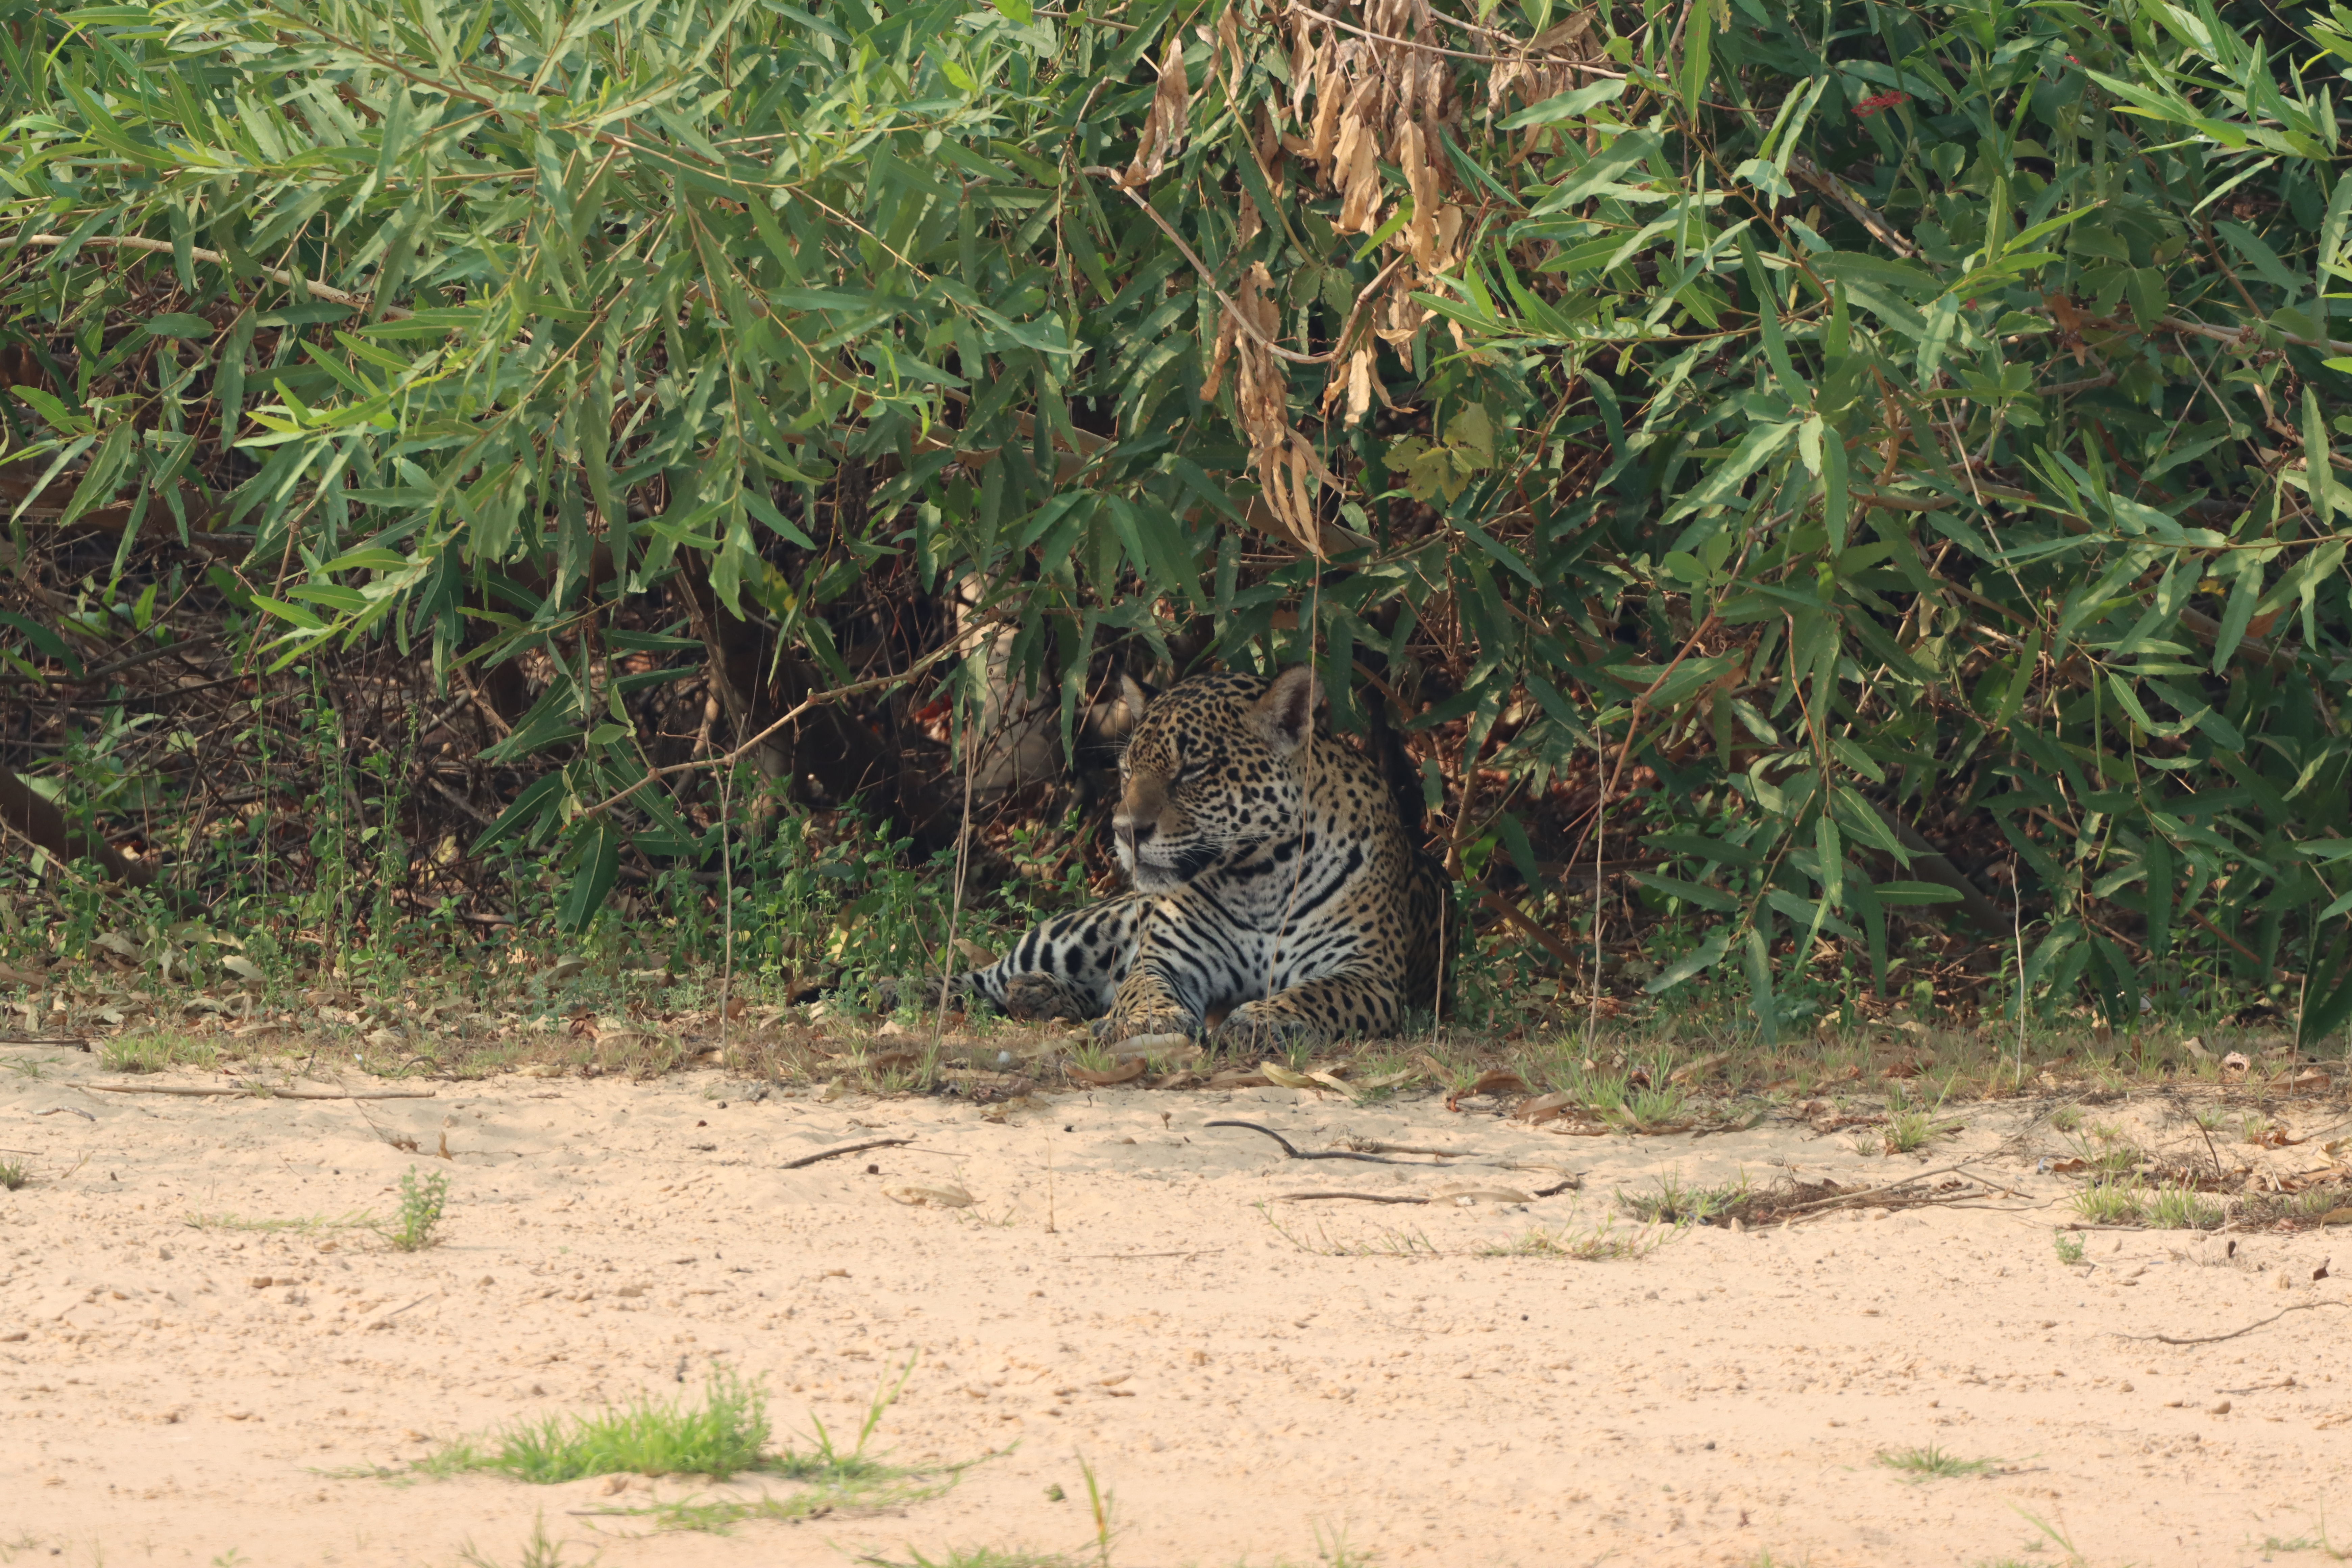
Jaguar: Oxum